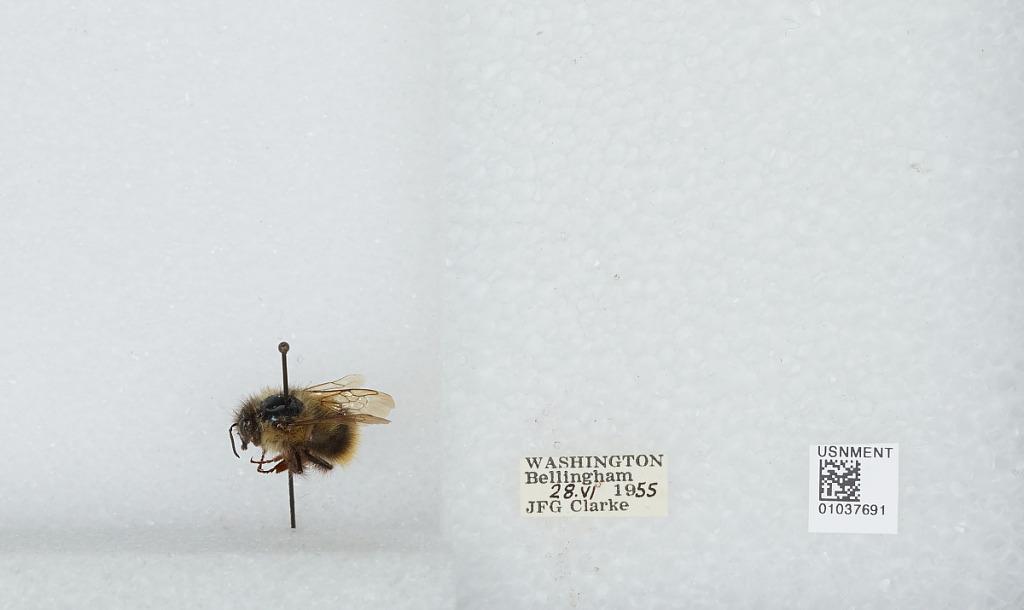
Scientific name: Bombus (Pyrobombus) mixtus Cresson
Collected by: J. Clarke
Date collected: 1955-6-28
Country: United States
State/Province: Washington
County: Whatcom
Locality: Bellingham
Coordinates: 48.7503, -122.475